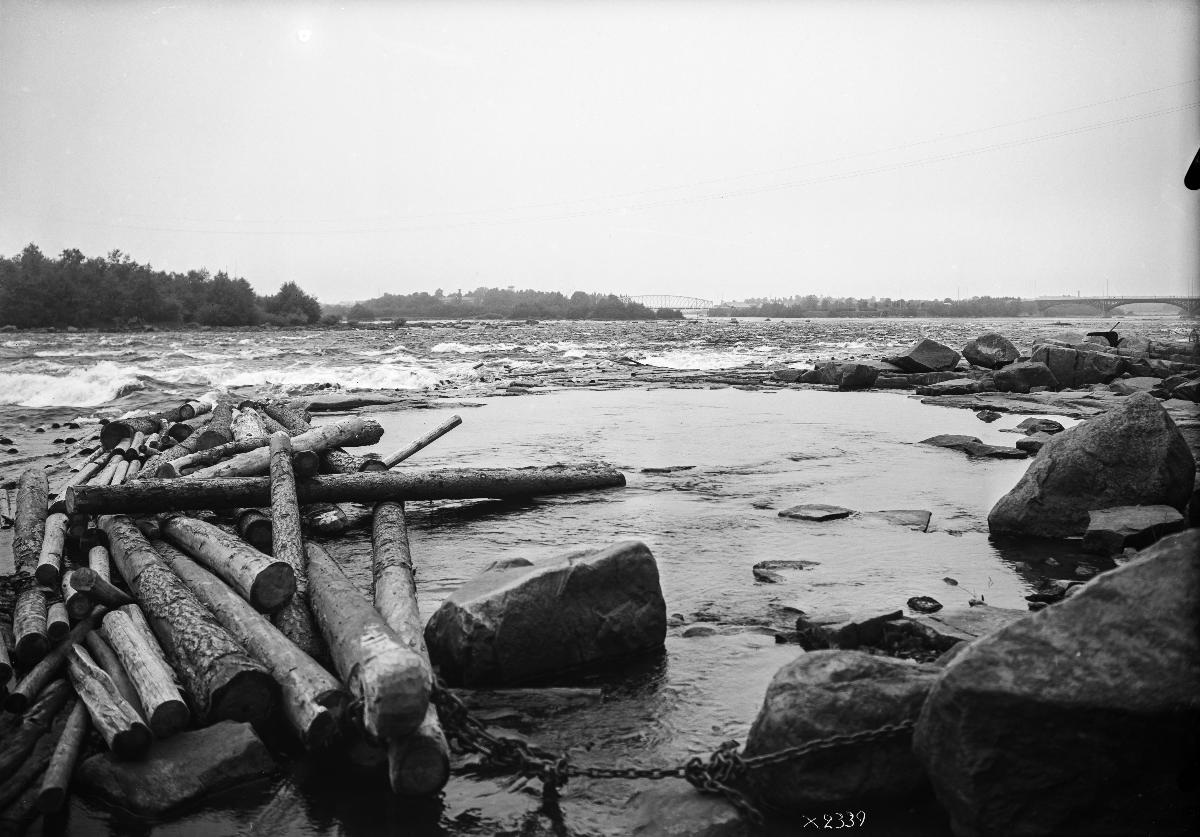
Merikoski
Merikoski
sisällön kuvaus: Merikoskea vuonna 1939. content description: Merikoski rapid in 1939.
Vuosi: 1939
Paikka: Suomi, Pohjois-Pohjanmaa, Oulu, Suomi, Oulujoki
Aiheet: ulkokuva; kosket; joet; vesistöt; maisema; rapids; rivers; water systems; landscape; forsar; floder; åar och älvar; vattendrag; landskap (fysiska helheter)